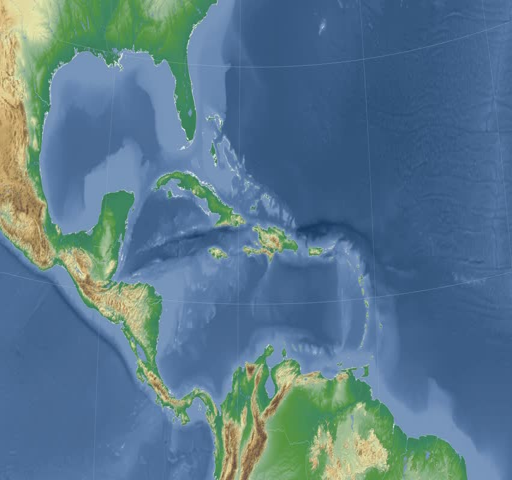
republic on the physical map outlined and glowed .